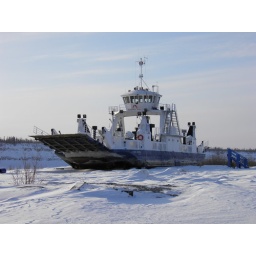
In summer, vehicles cross Mackenzie River by ferry and by ice bridge in winter. March 12, 2011.